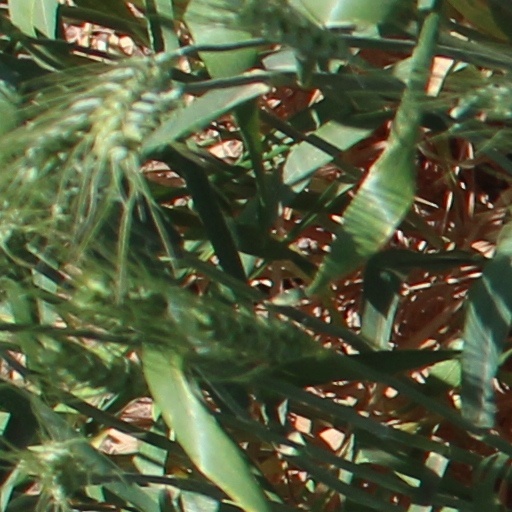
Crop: wheat